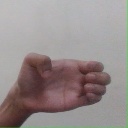
अक्षर: ख